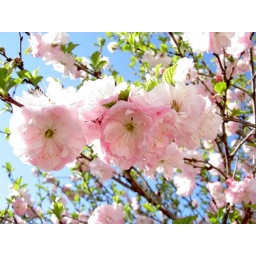
A shot of the neighbour's apple tree in springtime